Virrei Amat (Barcelona Metro)

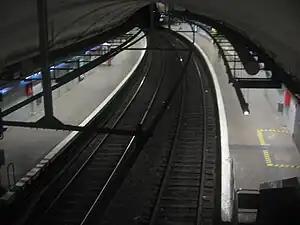
Virrei Amat station platforms

Virrei Amat is a station on line 5 of the Barcelona Metro. The station is located underneath Plaça Virrei Amat, between Carrer Felip II and Carrer Varsòvia. It was opened in 1959. The curved side-platform station has a ticket hall on either end, each with two accesses.